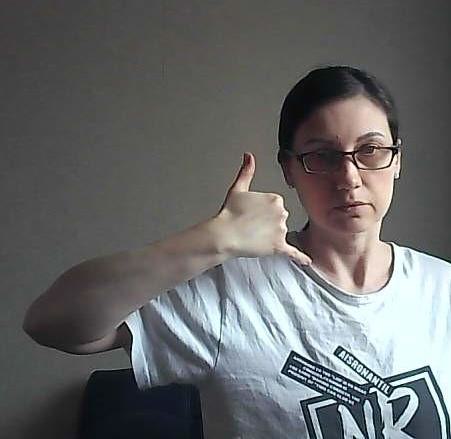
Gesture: call